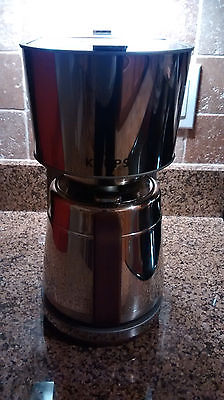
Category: coffee maker